Steady-state economy

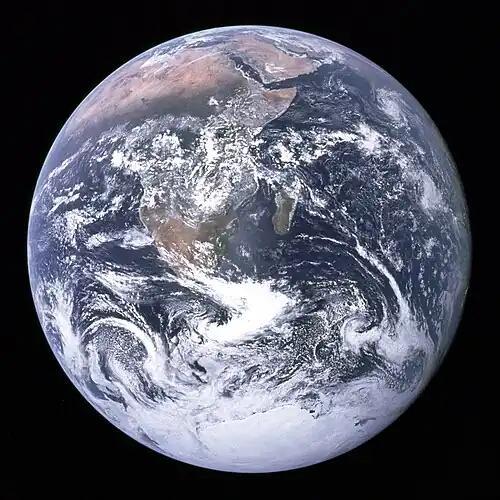
Like any other planet, Earth is finite.

Consequently, Daly recommends that a system of permanent government restrictions on the economy is established as soon as possible, a steady-state economy. Whereas the classical economists believed that the final stationary state would settle by itself as the rate of profit fell and capital accumulation came to an end (see above), Daly wants to create the steady-state politically by establishing three institutions of the state as a superstructure on top of the present market economy: